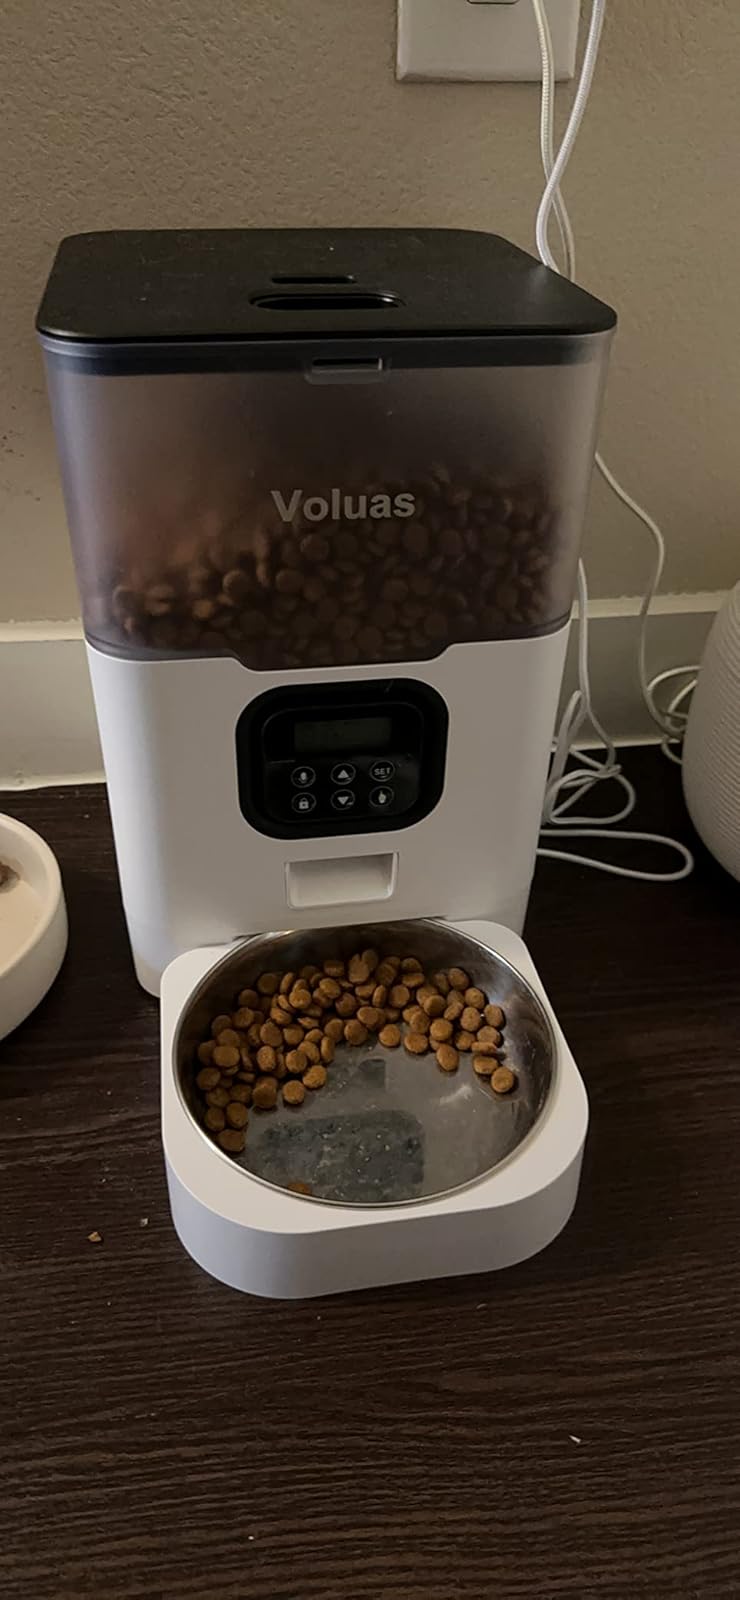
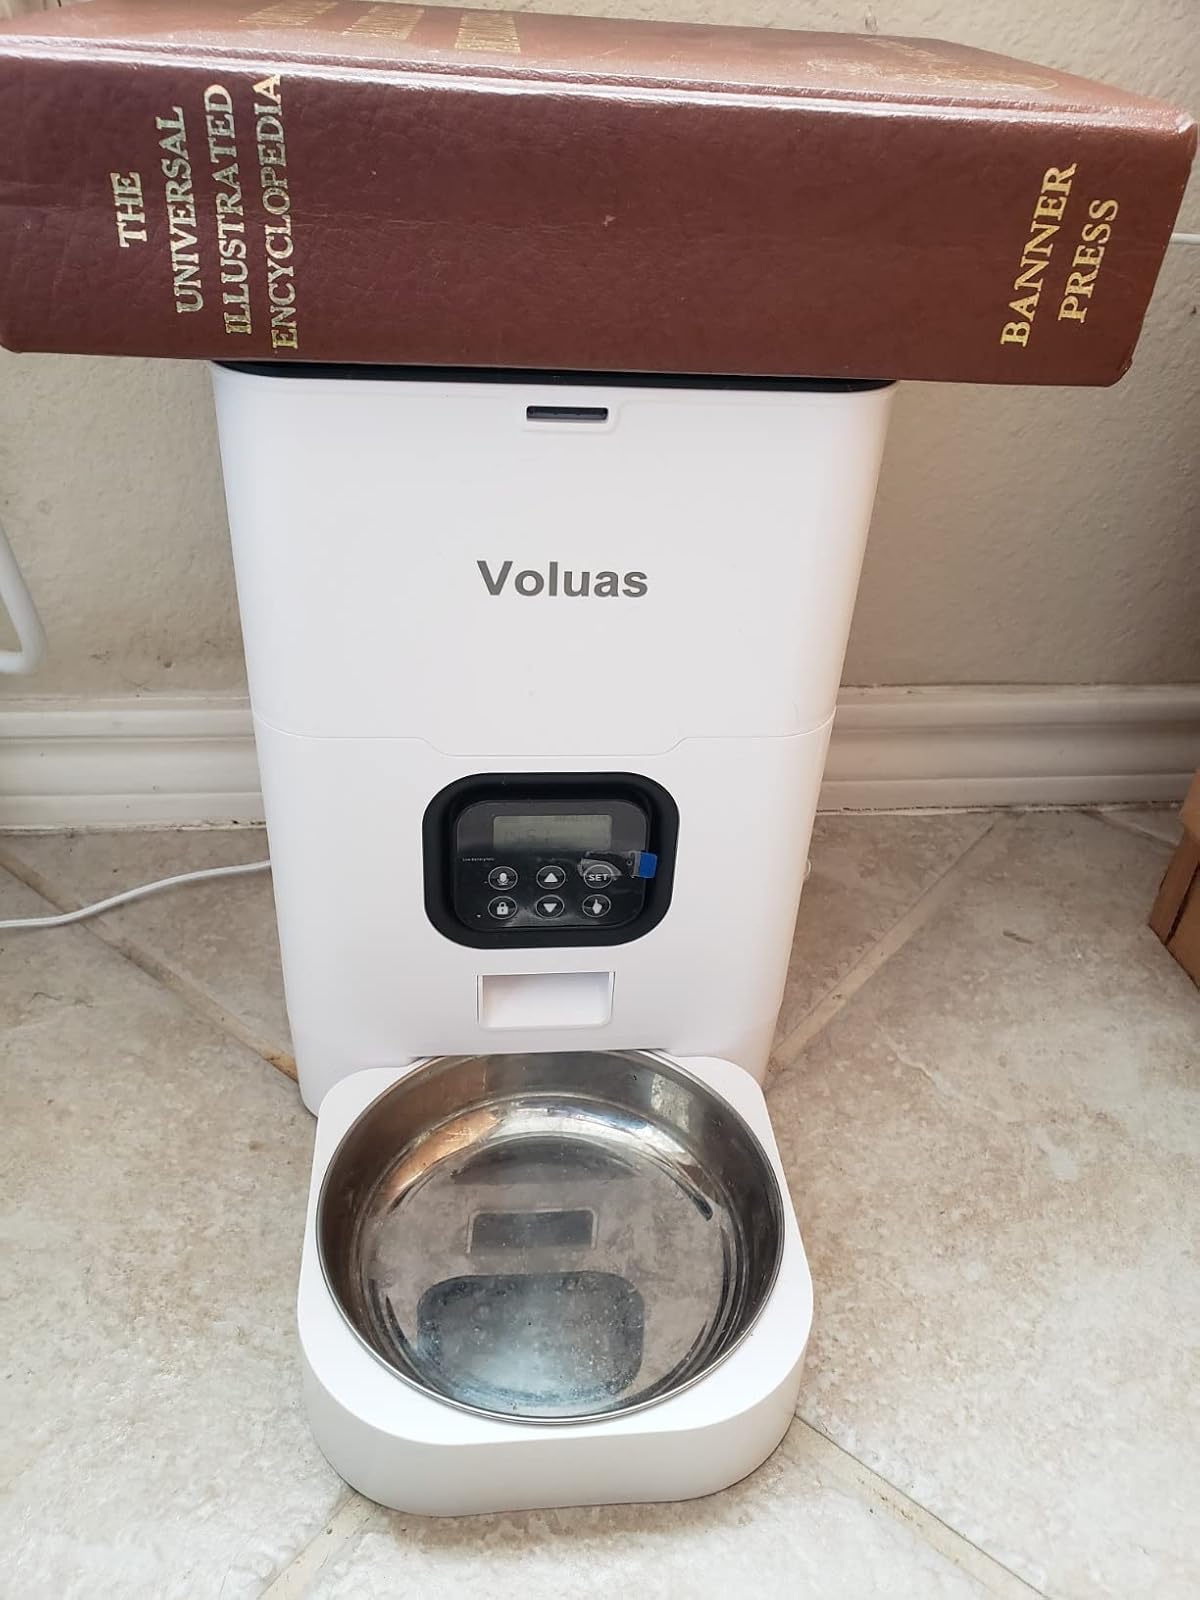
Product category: items_feeder
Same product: no